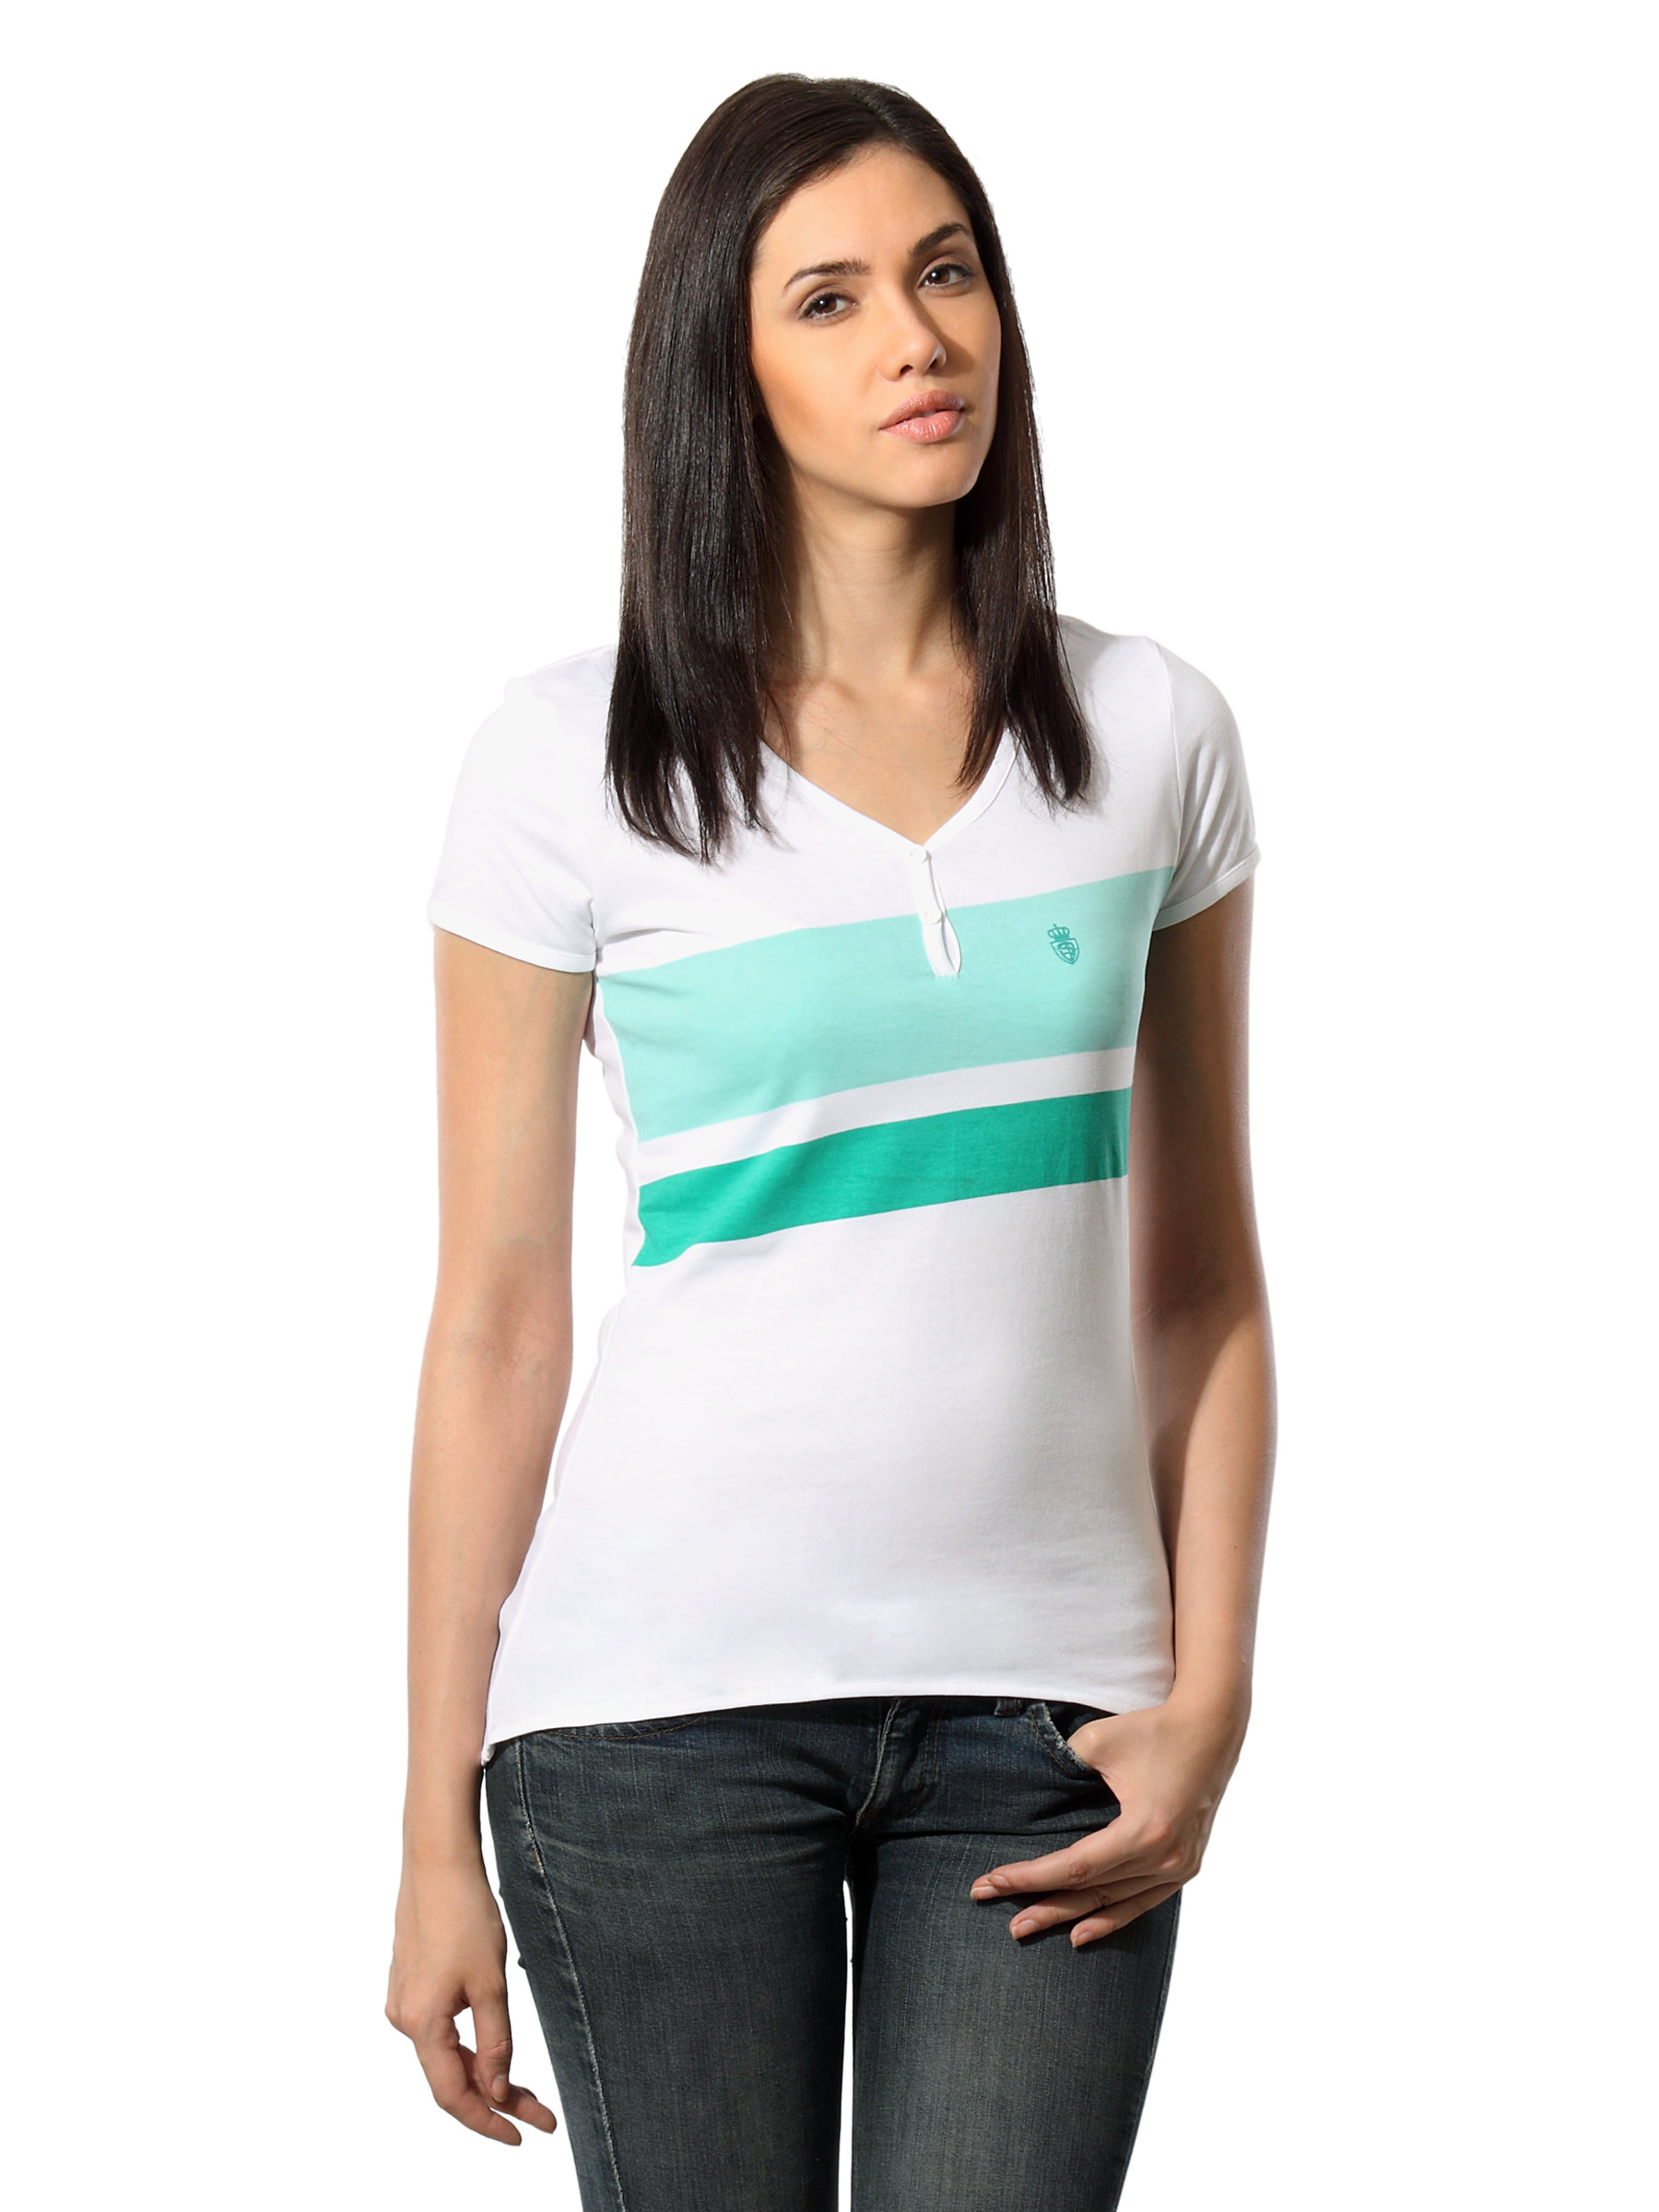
Spykar Women Cult White T-shirt
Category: Apparel / Topwear / Tshirts
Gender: Women
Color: White
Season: Summer 2012
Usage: Casual